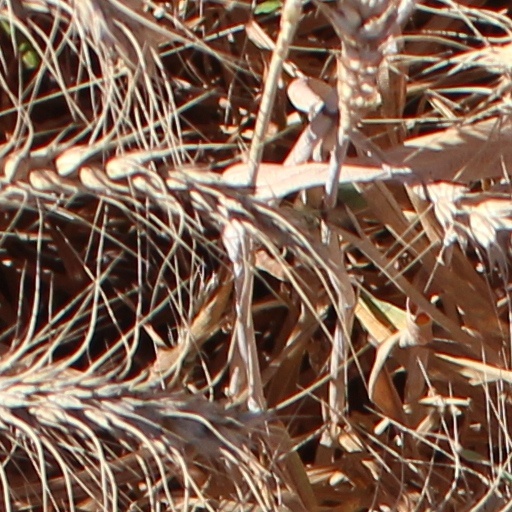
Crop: wheat